Canton of Geneva

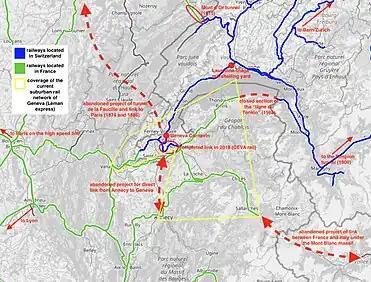
Map showing the current railway system around Geneva as well as the past projects in the region

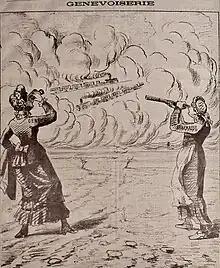
the lack of connection between Annemasse and Geneva was a topic of alarm already in the 19th century. The original citation read: ""elegant Geneva and the Savoyard maid examine in the shrouded horizon the railway connection between Geneva and Savoy... Geneva... Anne!... Anne... sister Anne!... do you see anything coming?""

Another missed opportunity for Geneva to keep its central position came with the Simplon tunnel. Geneva had entertained the idea to build a tunnel through the Col de la Faucille in Gex, linking the canton to Saint-Jean-de-Losne in Burgundy on the Paris-Lyon axis, avoiding Lyon. In 1874 Geneva's government submitted a proposal for this project, complemented in 1886 by the project to link the canton to Gex and Morez and Saint-Julien-en-Genevois and Annecy, which would have transformed the city into a real railway hub. The start of the construction of the Simplon tunnel in 1896 encouraged Geneva to push for this project, and suggested again the construction of a tunnel under the Col de la Faucille to provide a shorter connection between France and Italy than the existing links via the Fréjus tunnel and the Gotthard tunnel. Both France and other western cantons showed great interest in the idea. Alas, the PLM chose instead a route via the tunnel of Mont d'Or to link France to the Simplon tunnel via Lausanne and the Rhône valley in Valais, inaugurated in 1915. The hopes for a railway tunnel under Mont Blanc, which would have led to an increase in rail traffic through Geneva, were also stopped by the commencement of World War I, and by the time that this tunnel was finally completed after the second world war, it had turned into a road tunnel instead.